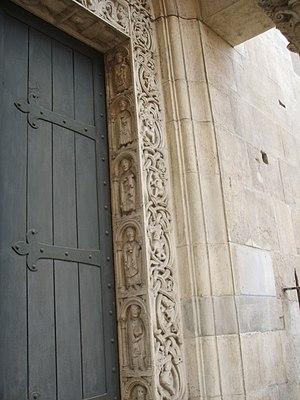
La Cathédrale de Modène est la première église de la ville de Modène et de l'archidiocèse de Modène-Nonantola en Émilie-Romagne.